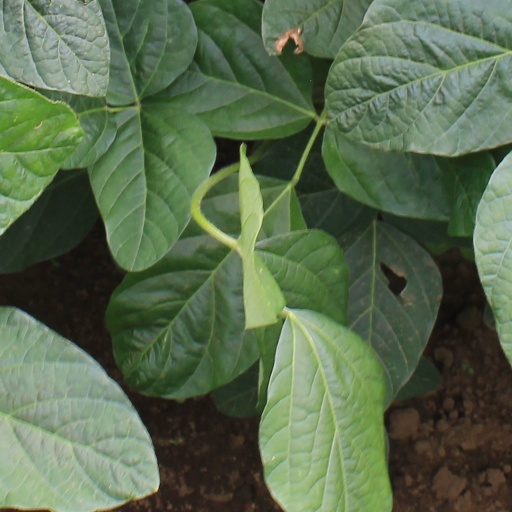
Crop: soybean